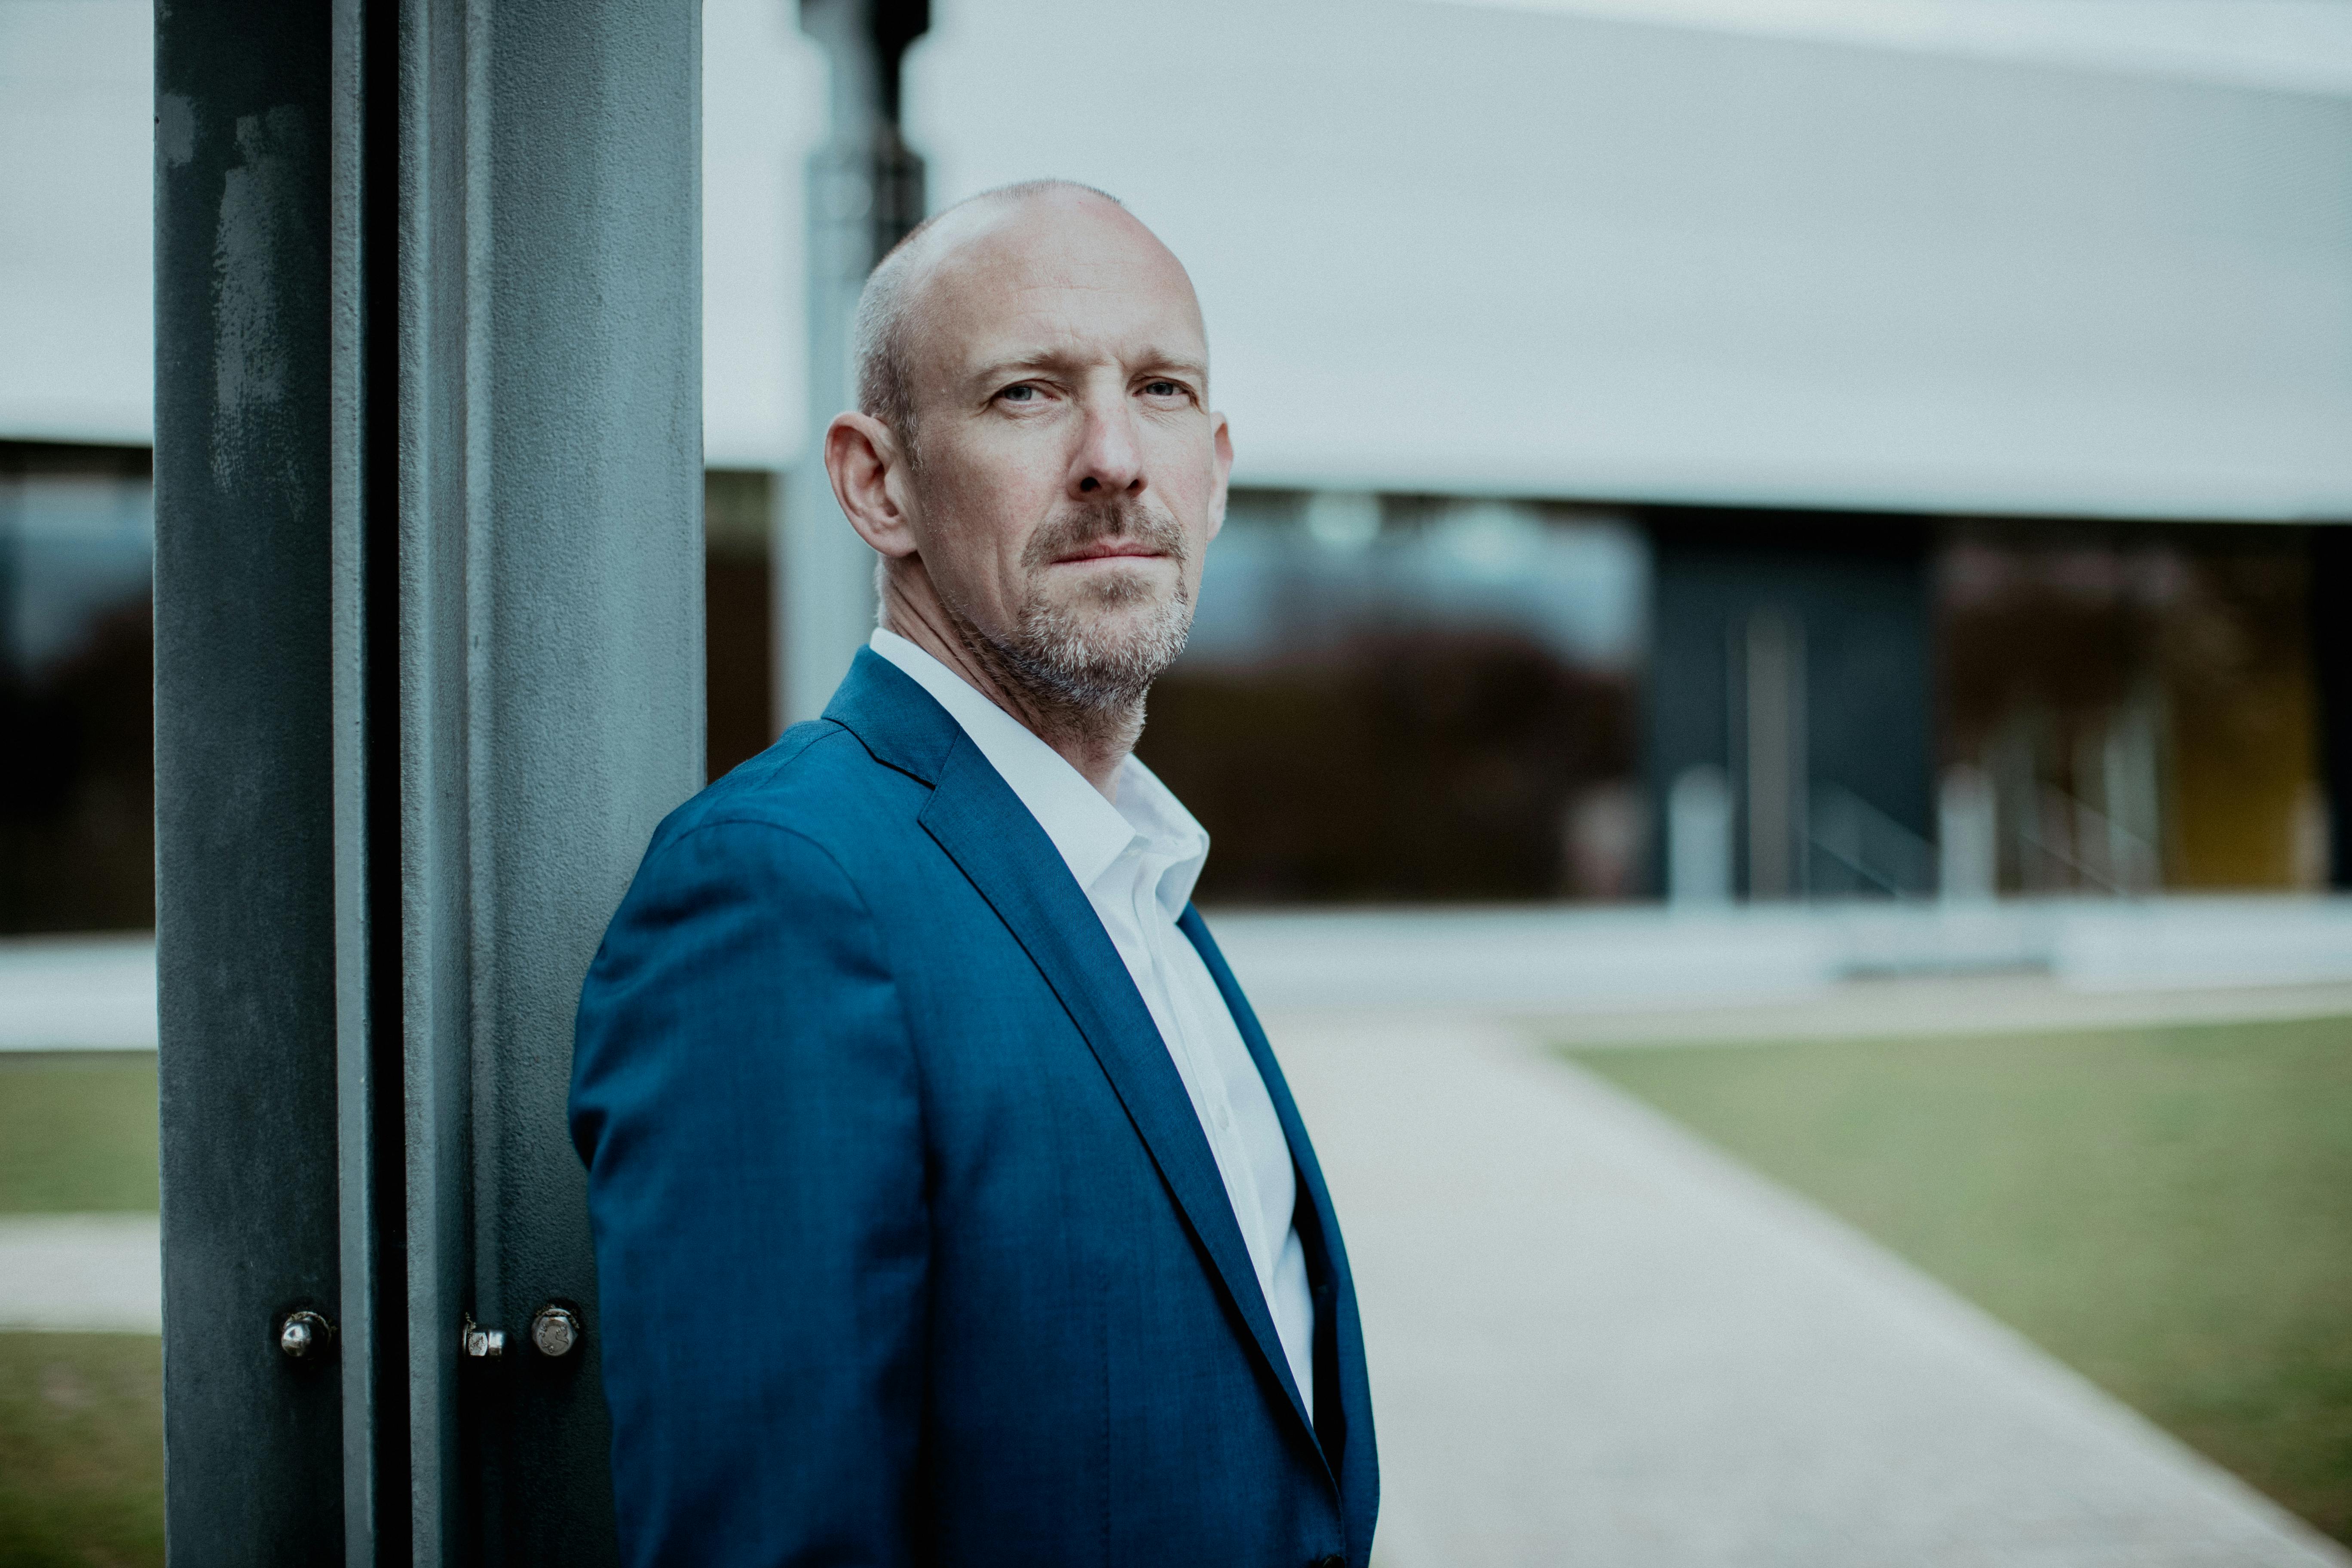
Gender: men